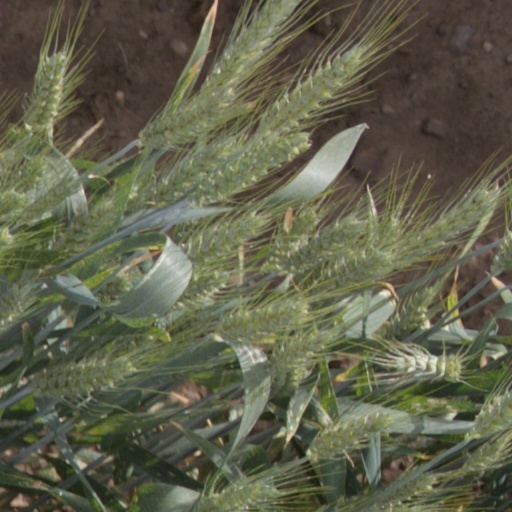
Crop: wheat